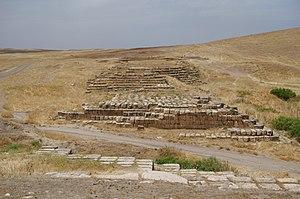
Ninive est une ancienne ville de l'Assyrie, dans le Nord de la Mésopotamie. Elle se situait sur la rive est du Tigre, au confluent du Khosr, à un emplacement aujourd'hui localisé dans les faubourgs de la ville moderne de Mossoul, en Irak, dont le centre se trouve de l'autre côté du fleuve. Les deux sites principaux de la cité sont les collines de Kuyunjik et de Nebī Yūnus.
Jerwan est une localité au nord de Mossoul dans la Province de Ninive en Irak. Le site est dépourvu de végétation et peu peuplé.